Lanzhou

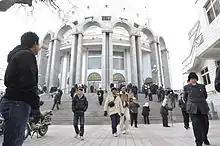
Xiguan Mosque after a Friday prayer

During the Second Sino-Japanese War (1937–1945) Lanzhou, linked with Xi'an by highway in 1935, became the terminus of the Chinese–Soviet highway, used as a route for Soviet supplies destined for the Xi'an area. This highway remained the primary traffic route of northwestern China until the completion of the railway from Lanzhou to Ürümqi, Xinjiang.